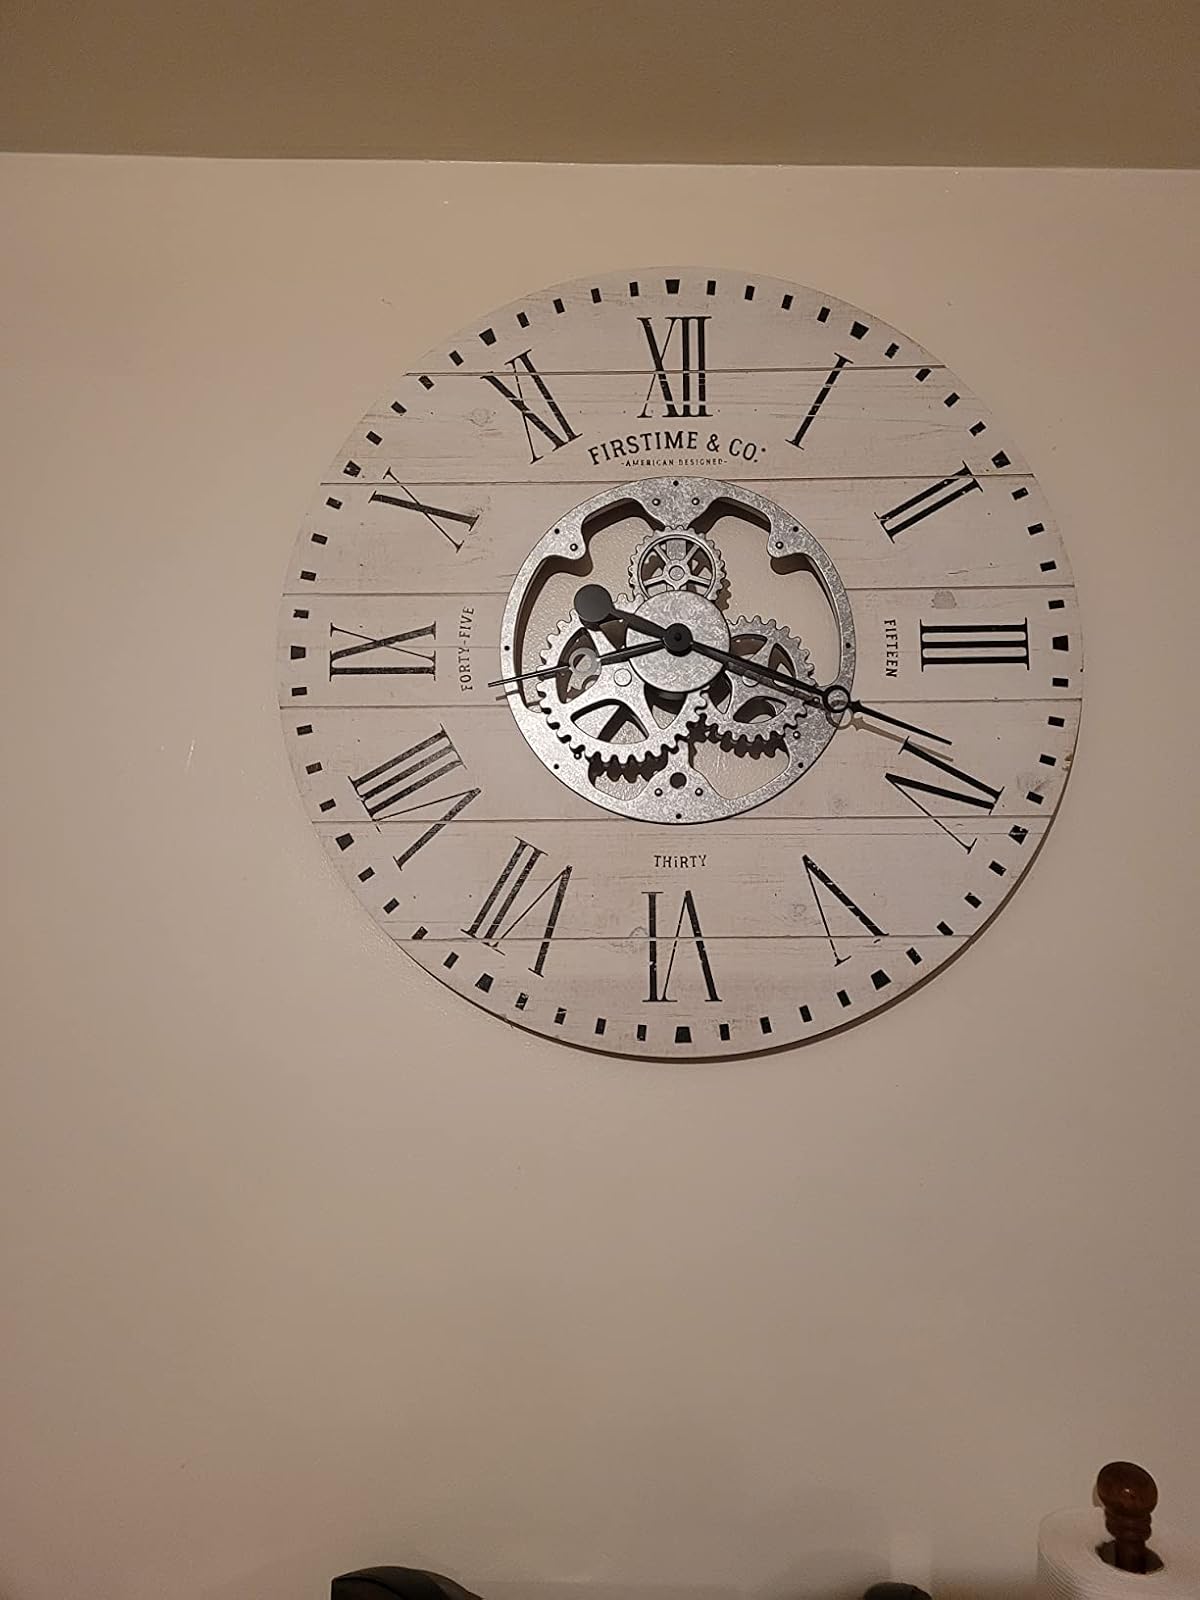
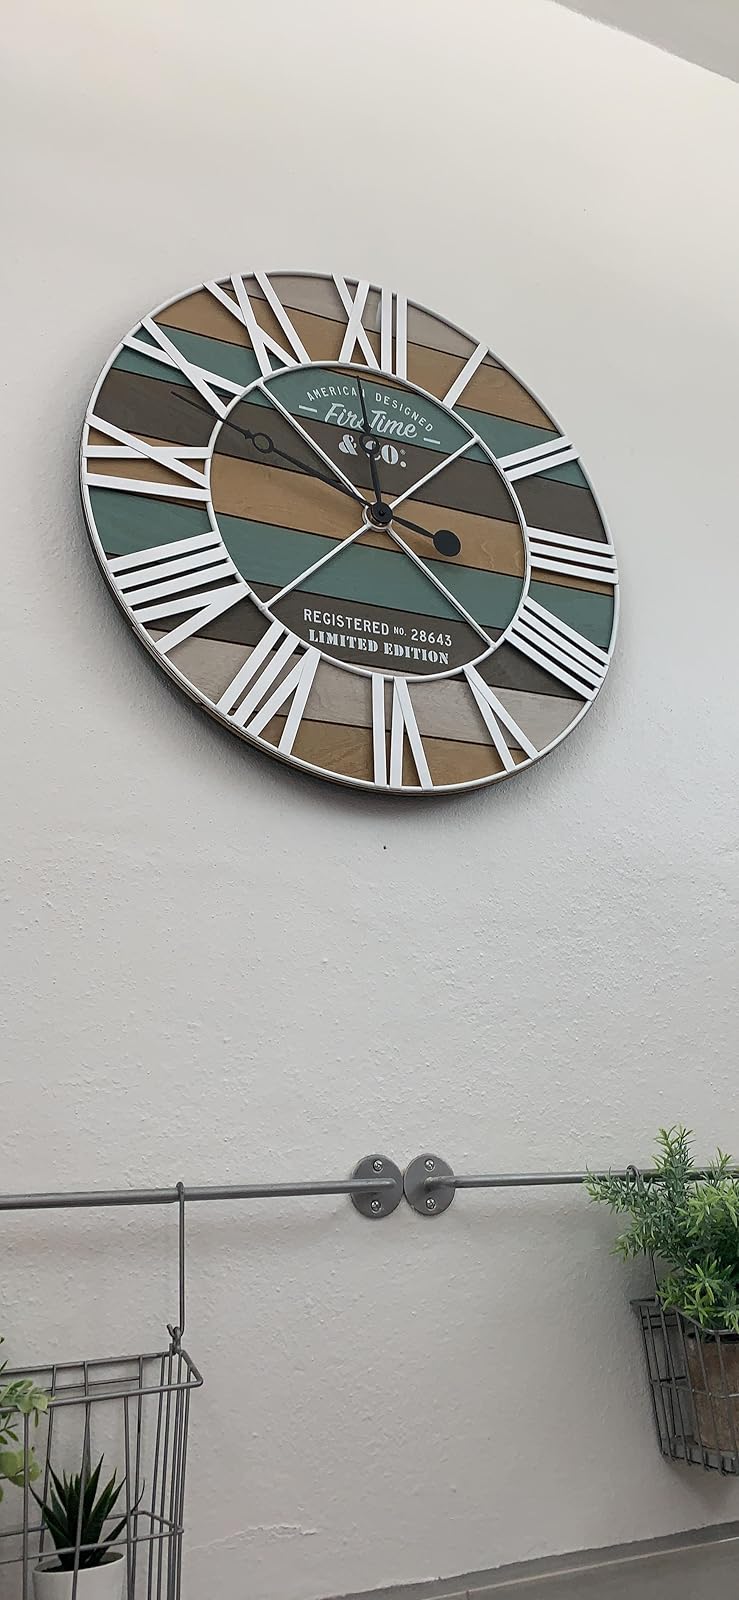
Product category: clock
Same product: no